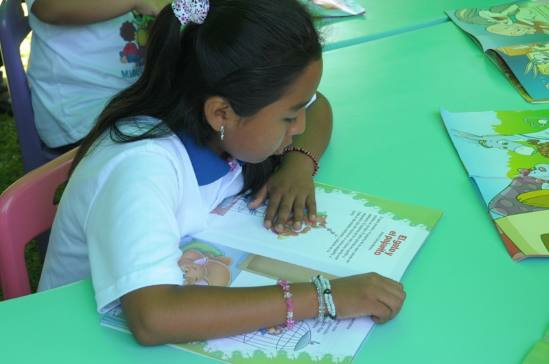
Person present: Yes